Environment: real
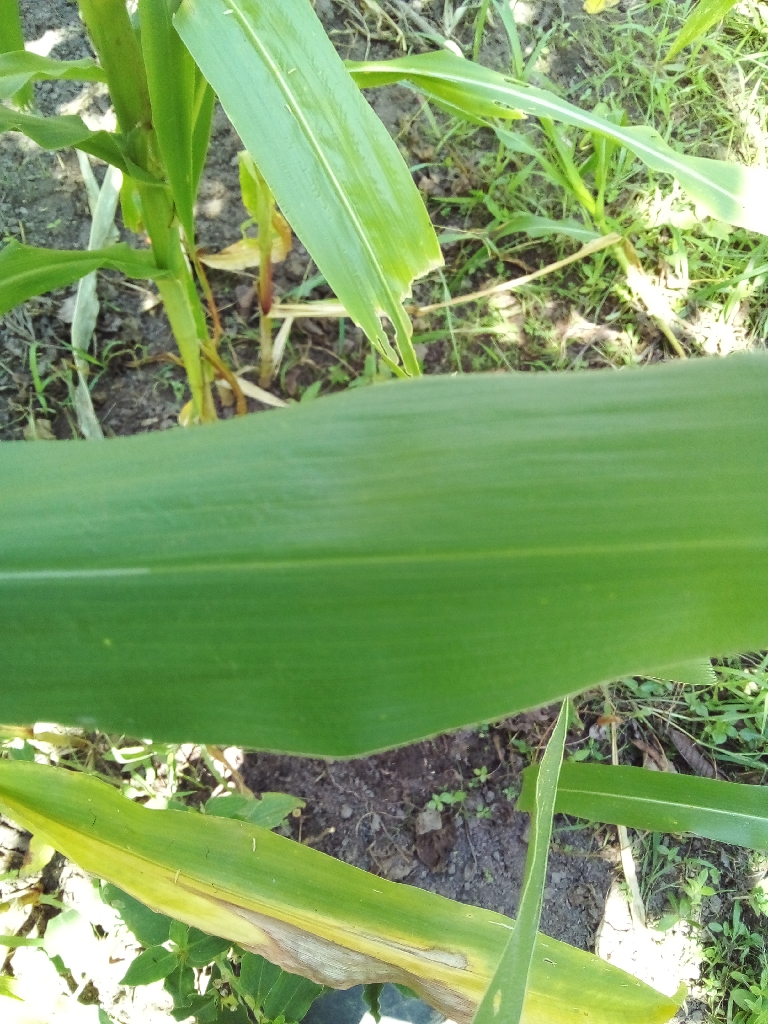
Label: healthy